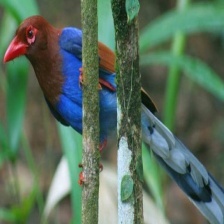
Species: SRI LANKA BLUE MAGPIE
Scientific name: UROCISSA ORNATA
ImageNet parent category: magpie